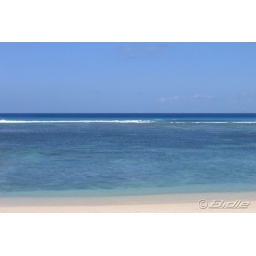
I do love the beach and ocean in Mauritius.